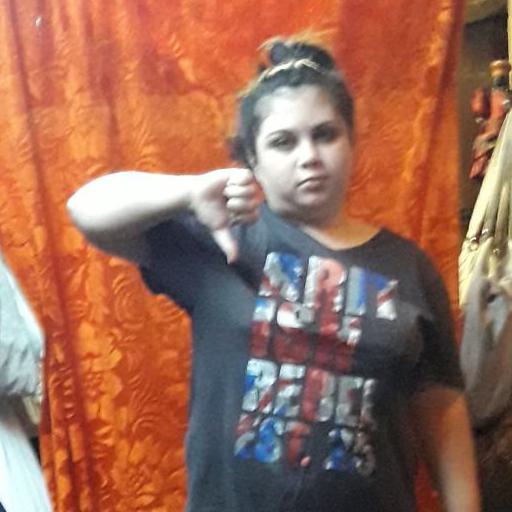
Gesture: dislike